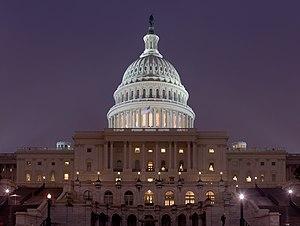
Le Capitole de nuit. Русский: Американский Капитолий ночью Српски / srpski: Амерички Капитолиј ноћу Українська: Американський Капітолій уночі
Le Capitole des États-Unis est le bâtiment qui sert de siège au Congrès, le pouvoir législatif des États-Unis. Il est situé dans la capitale fédérale, Washington, D.C. La construction de style néoclassique commence en 1793 et s'achève en 1812. Il est constitué d'un dôme et de deux ailes. L’aile nord est le siège du Sénat et l’aile sud est celle de la Chambre des représentants.
Les États-Unis, en forme longue les États-Unis d'Amérique, ou EUA, sont un pays transcontinental dont la majorité du territoire se situe en Amérique du Nord. Les États-Unis ont la structure politique d'une République constitutionnelle et fédérale à Régime présidentiel, ils sont composée de cinquante États, dont quarante-huit sont adjacents et forment le Mainland. Celui-ci est encadré par l'océan Atlantique à l'est, le golfe du Mexique au sud-est et l'océan Pacifique à l'ouest, et se trouve bordé au nord par le Canada et au sud-ouest par le Mexique. Les deux États non limitrophes sont l'Alaska, situé au nord-ouest du Canada, et Hawaï, un archipel situé au milieu de l'océan Pacifique-nord. De plus, le pays comprend quatorze territoires insulaires disséminés dans la mer des Caraïbes et le Pacifique. La géographie et le climat du pays sont extrêmement diversifiés, abritant une grande variété de faune et de flore, faisant des États-Unis l'un des 17 pays mégadivers de la planète.
La géographie des États-Unis consiste en l'étude du territoire des États-Unis, pays d'Amérique du Nord s'étendant de l'océan Pacifique à l'ouest à l'océan Atlantique à l'est sur une superficie de 9 600 000 km², ce qui en fait le quatrième pays le plus vaste sur Terre. Il est bordé au nord par le Canada et au sud par le Mexique.